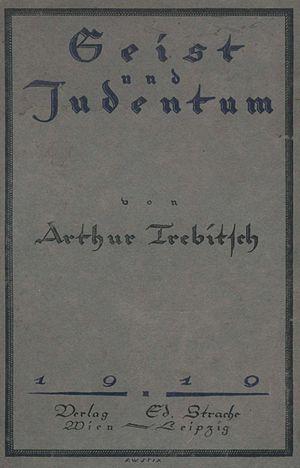
Arthur Trebitsch était un écrivain et théoricien racial autrichien, connu pour avoir été un antisémite d'origine juive. Il proposa ses services aux nazis nouvellement organisés pour la rédaction de leurs ouvrages antisémites, et contribua au développement de la branche autrichienne du parti nazi.